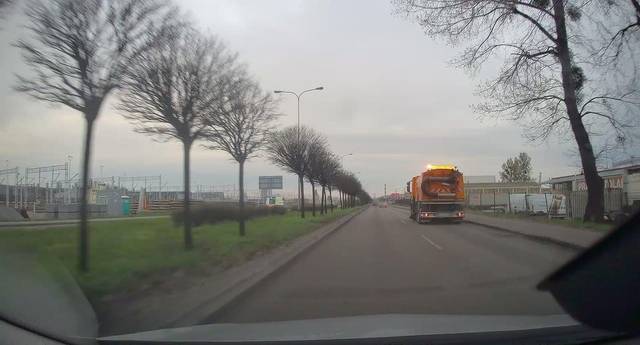
Region: Poland
Coordinates: 54.53, 18.512